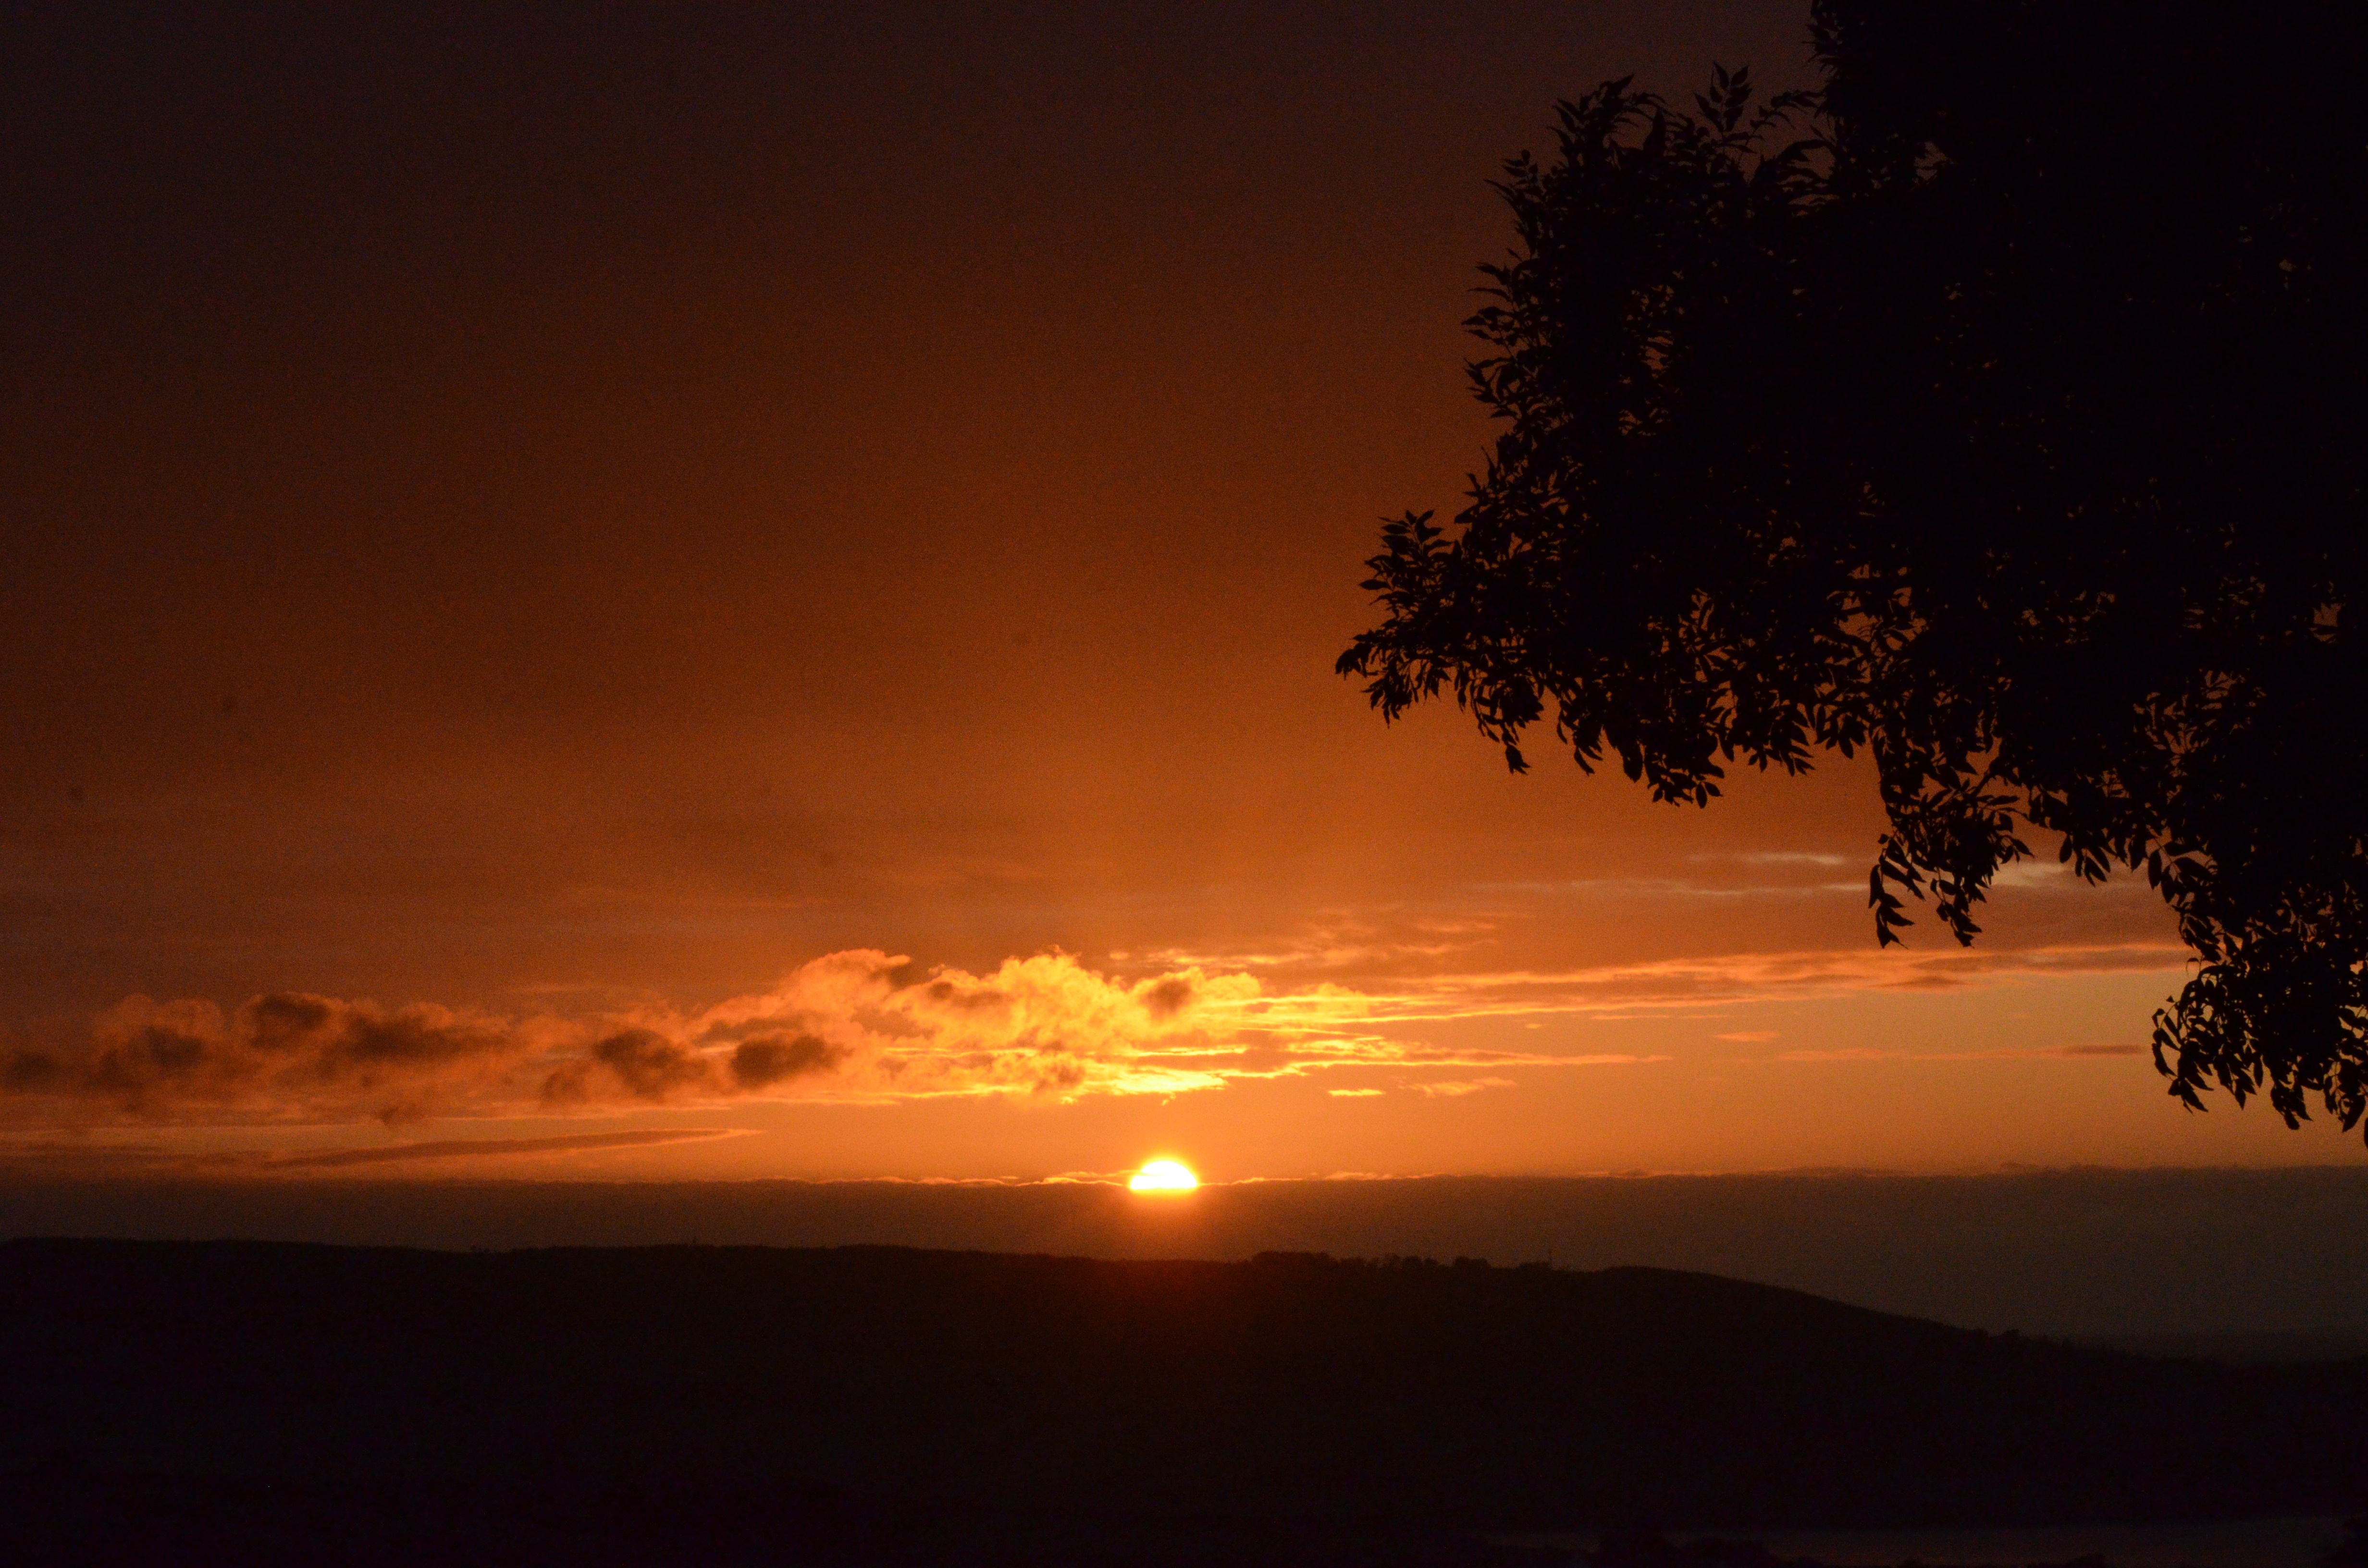
horizon, cloud, sky, sun, sunrise, sunset, sunlight, morning, dawn, atmosphere, dusk, evening, ireland, afterglow, atmospheric phenomenon, red sky at morning